Matisyahu

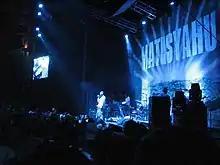
Matisyahu, July 2007, Mansfield, Massachusetts; on tour with 311

On August 18, 2010, Matisyahu returned to Stubb's in Austin, Texas, for another live recording for "Live at Stubb's, Vol. 2". He released the album on February 1, 2011. That year, he embarked on a concert tour throughout the United States in support of the album with his backing band, Dub Trio. In March 2011, Matisyahu was featured on the DeScribe song, "Pure Soul". On July 17, 2012, Matisyahu released his fourth studio album, "Spark Seeker", which was produced by Kool Kojak and featured two collaborations with rapper Shyne. The album also featured the single "Sunshine".